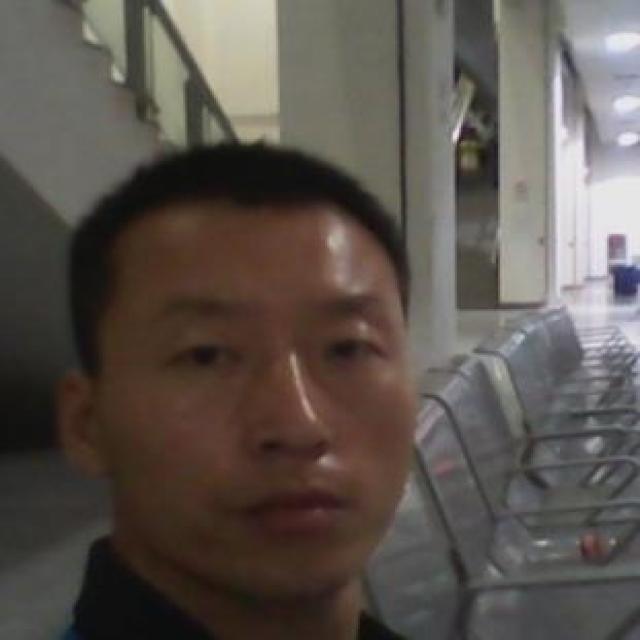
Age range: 21-44